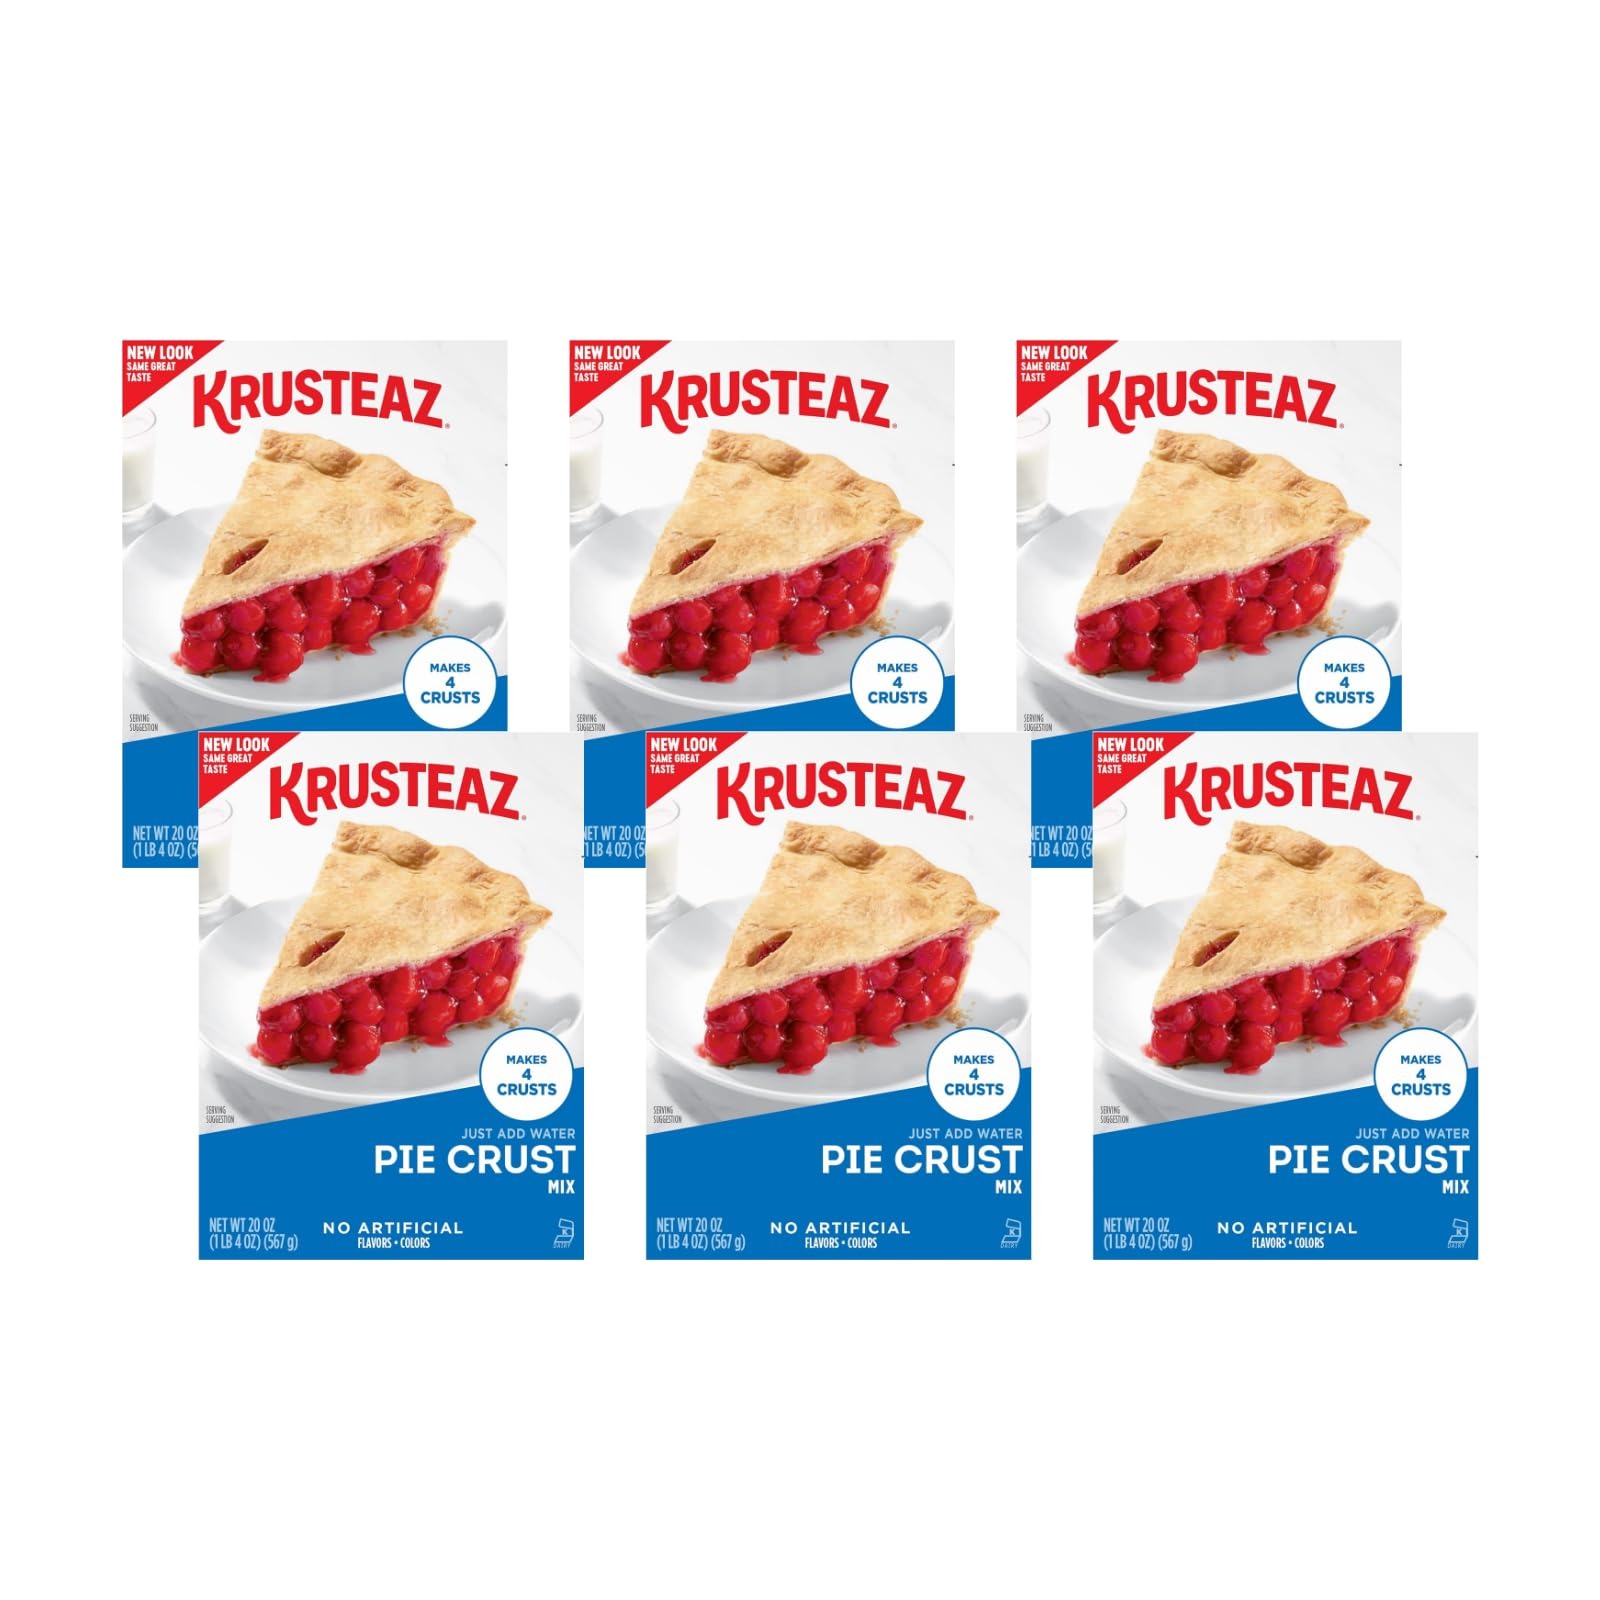
Item Name: Krusteaz Traditional Light and Flaky Pie Crust Mix, 20 OZ. (Pack of 2)
Bullet Point 1: LIGHT & FLAKY GOODNESS: Easily whip up some tender, light and flaky pie crusts for a variety of occasions
Bullet Point 2: TRADITION DONE RIGHT: A Krusteaz staple, this traditional melt-in-your-mouth pie crust is sure to be a hit with the whole family
Bullet Point 3: EASY TO MAKE, HARD TO PUT DOWN: Prepare in just four, simple steps! Heat —Stir —Shape —Fold! (Full instructions available on box.)
Bullet Point 4: VERSATILE OPTIONS: Use this pie crust for ready-to-fill pies, single-crust or double-crust pies, pie crust rolls, cookies, or pinwheels, apple pie pockets, you name it!
Bullet Point 5: WHAT'S INCLUDED: Every order of this mix includes two, 20 OZ box with a shelf life from production of 548 days. This box is great for buying an extra one to always keep a Krusteaz mix on hand for when you crave it! *Please see individual box best buy dates
Product Description: One look at our Krusteaz Traditional Light & Flaky Pie Crust Mix, you'll not only see how simple it is to make; you'll be sure to want a piece! This original mix is where our Krusteaz name ("crust-ease") came from, after all! So to prepare it, all you have to do is heat your oven to 450°F, stir together the pie crust mix and cold water and mix, shape and/or flatten and fold the dough, then bake as directed! (Additional baking instructions on box.) This melt-in-your-mouth pie crust mix comes in a 20-ounce box. They say home is where the heart is. For us, that’s the Pacific Northwest –a place known for its natural beauty and balanced way of life, and where we chose to start our family business. It’s also the inspiration behind the food we make. Made with real ingredients, 100% whole grain flour, and hearty protein, our pancakes, muffins, bars, mixes and more make it easier to feed your family well, wherever your home is.
Value: 40.0
Unit: Ounce

Price: 14